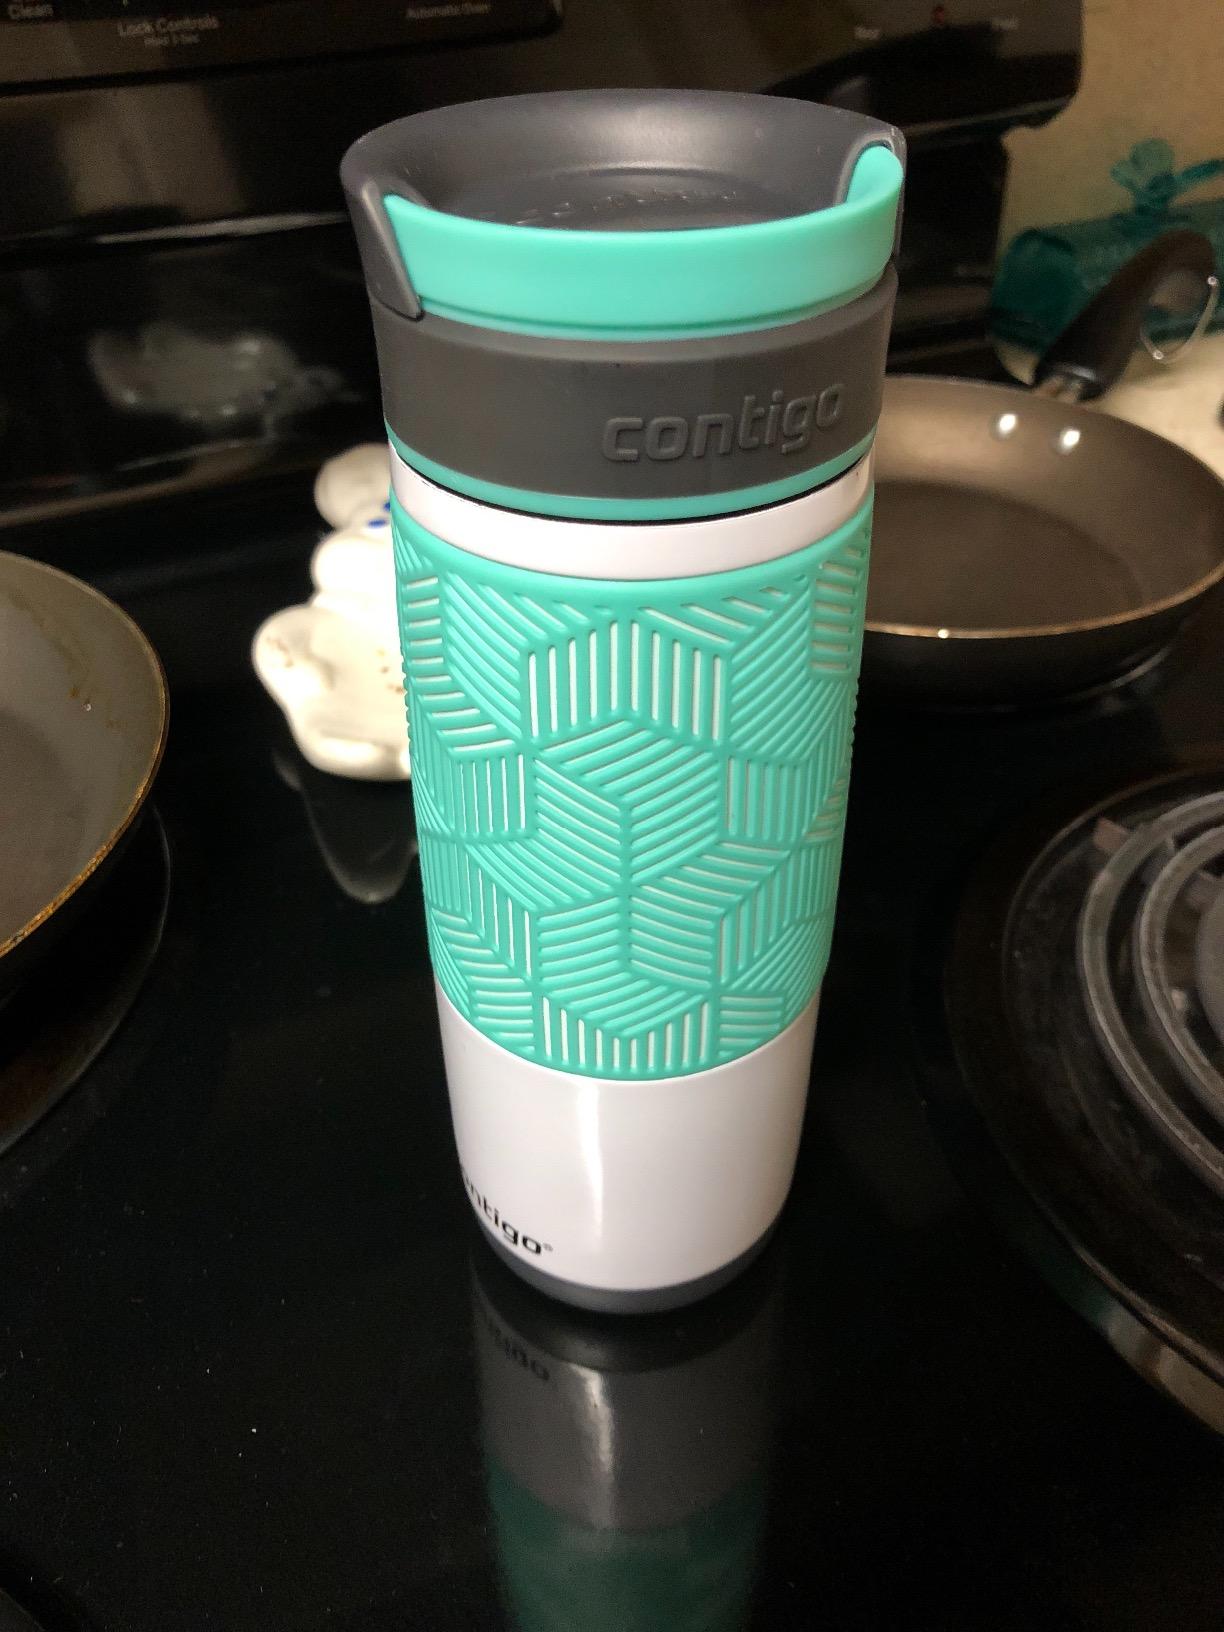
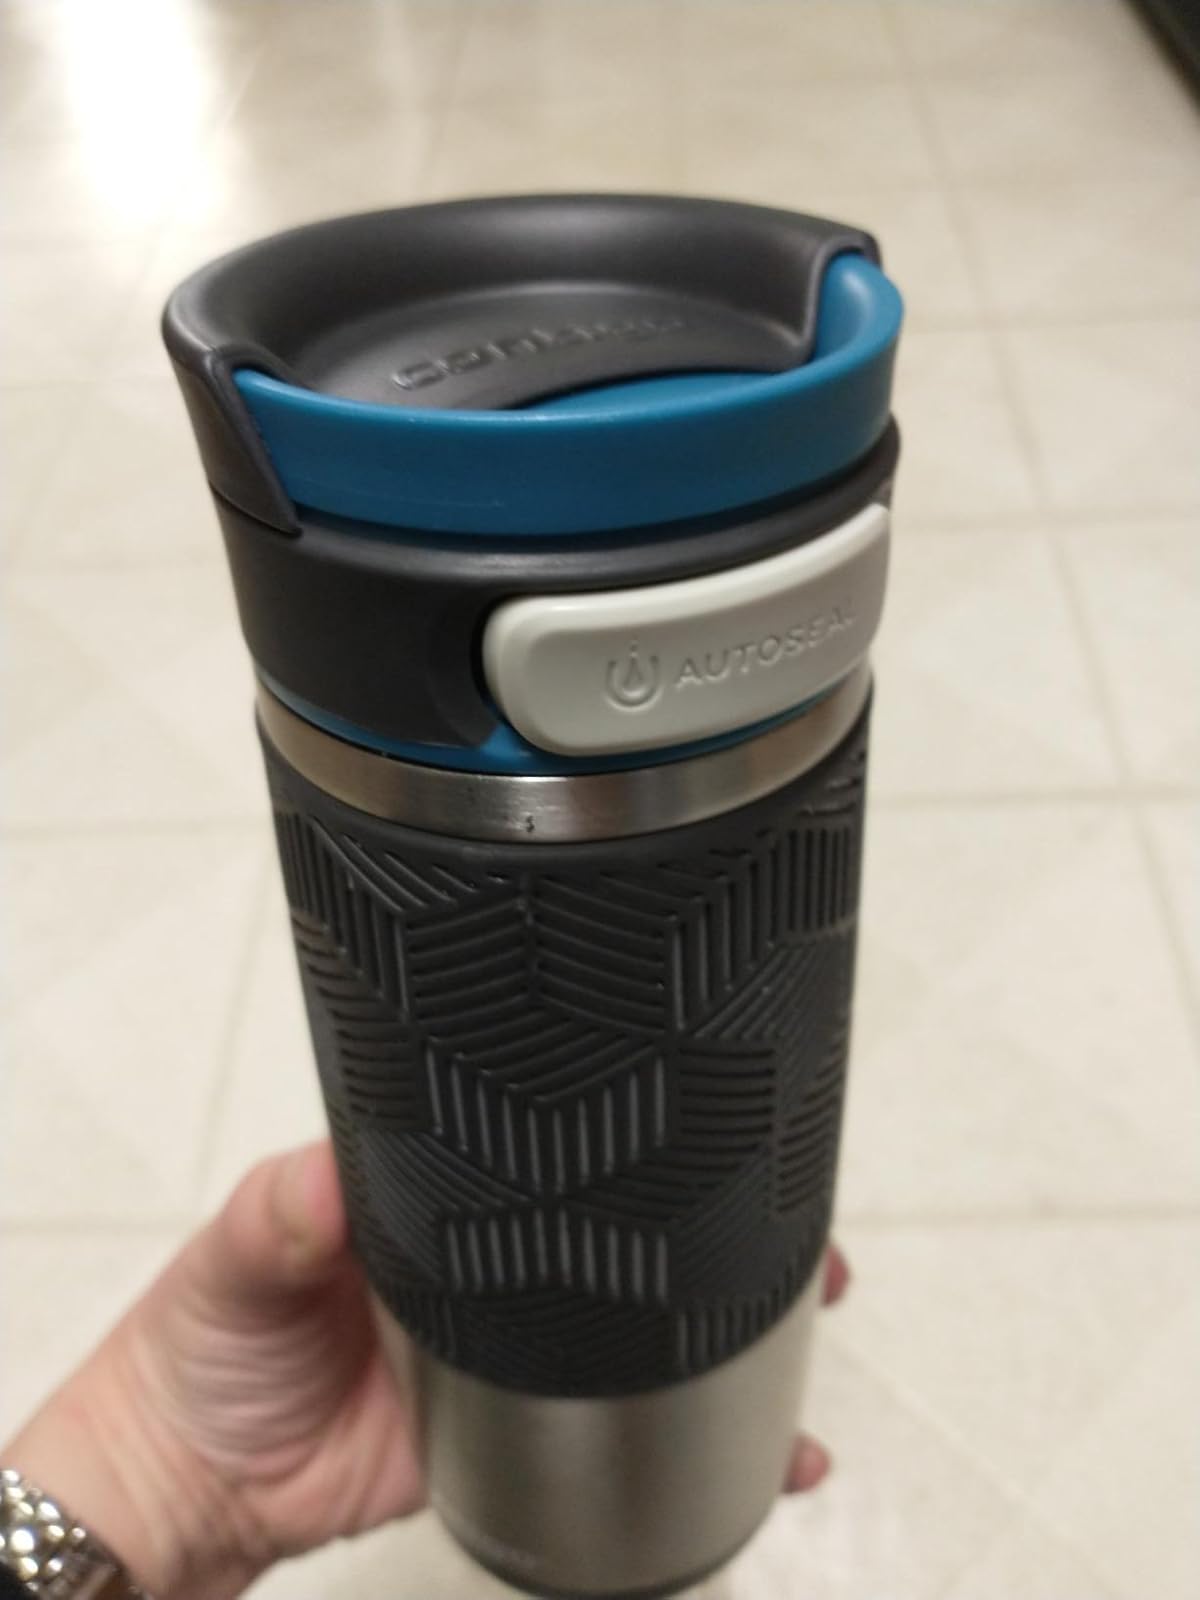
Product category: items_mug
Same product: no